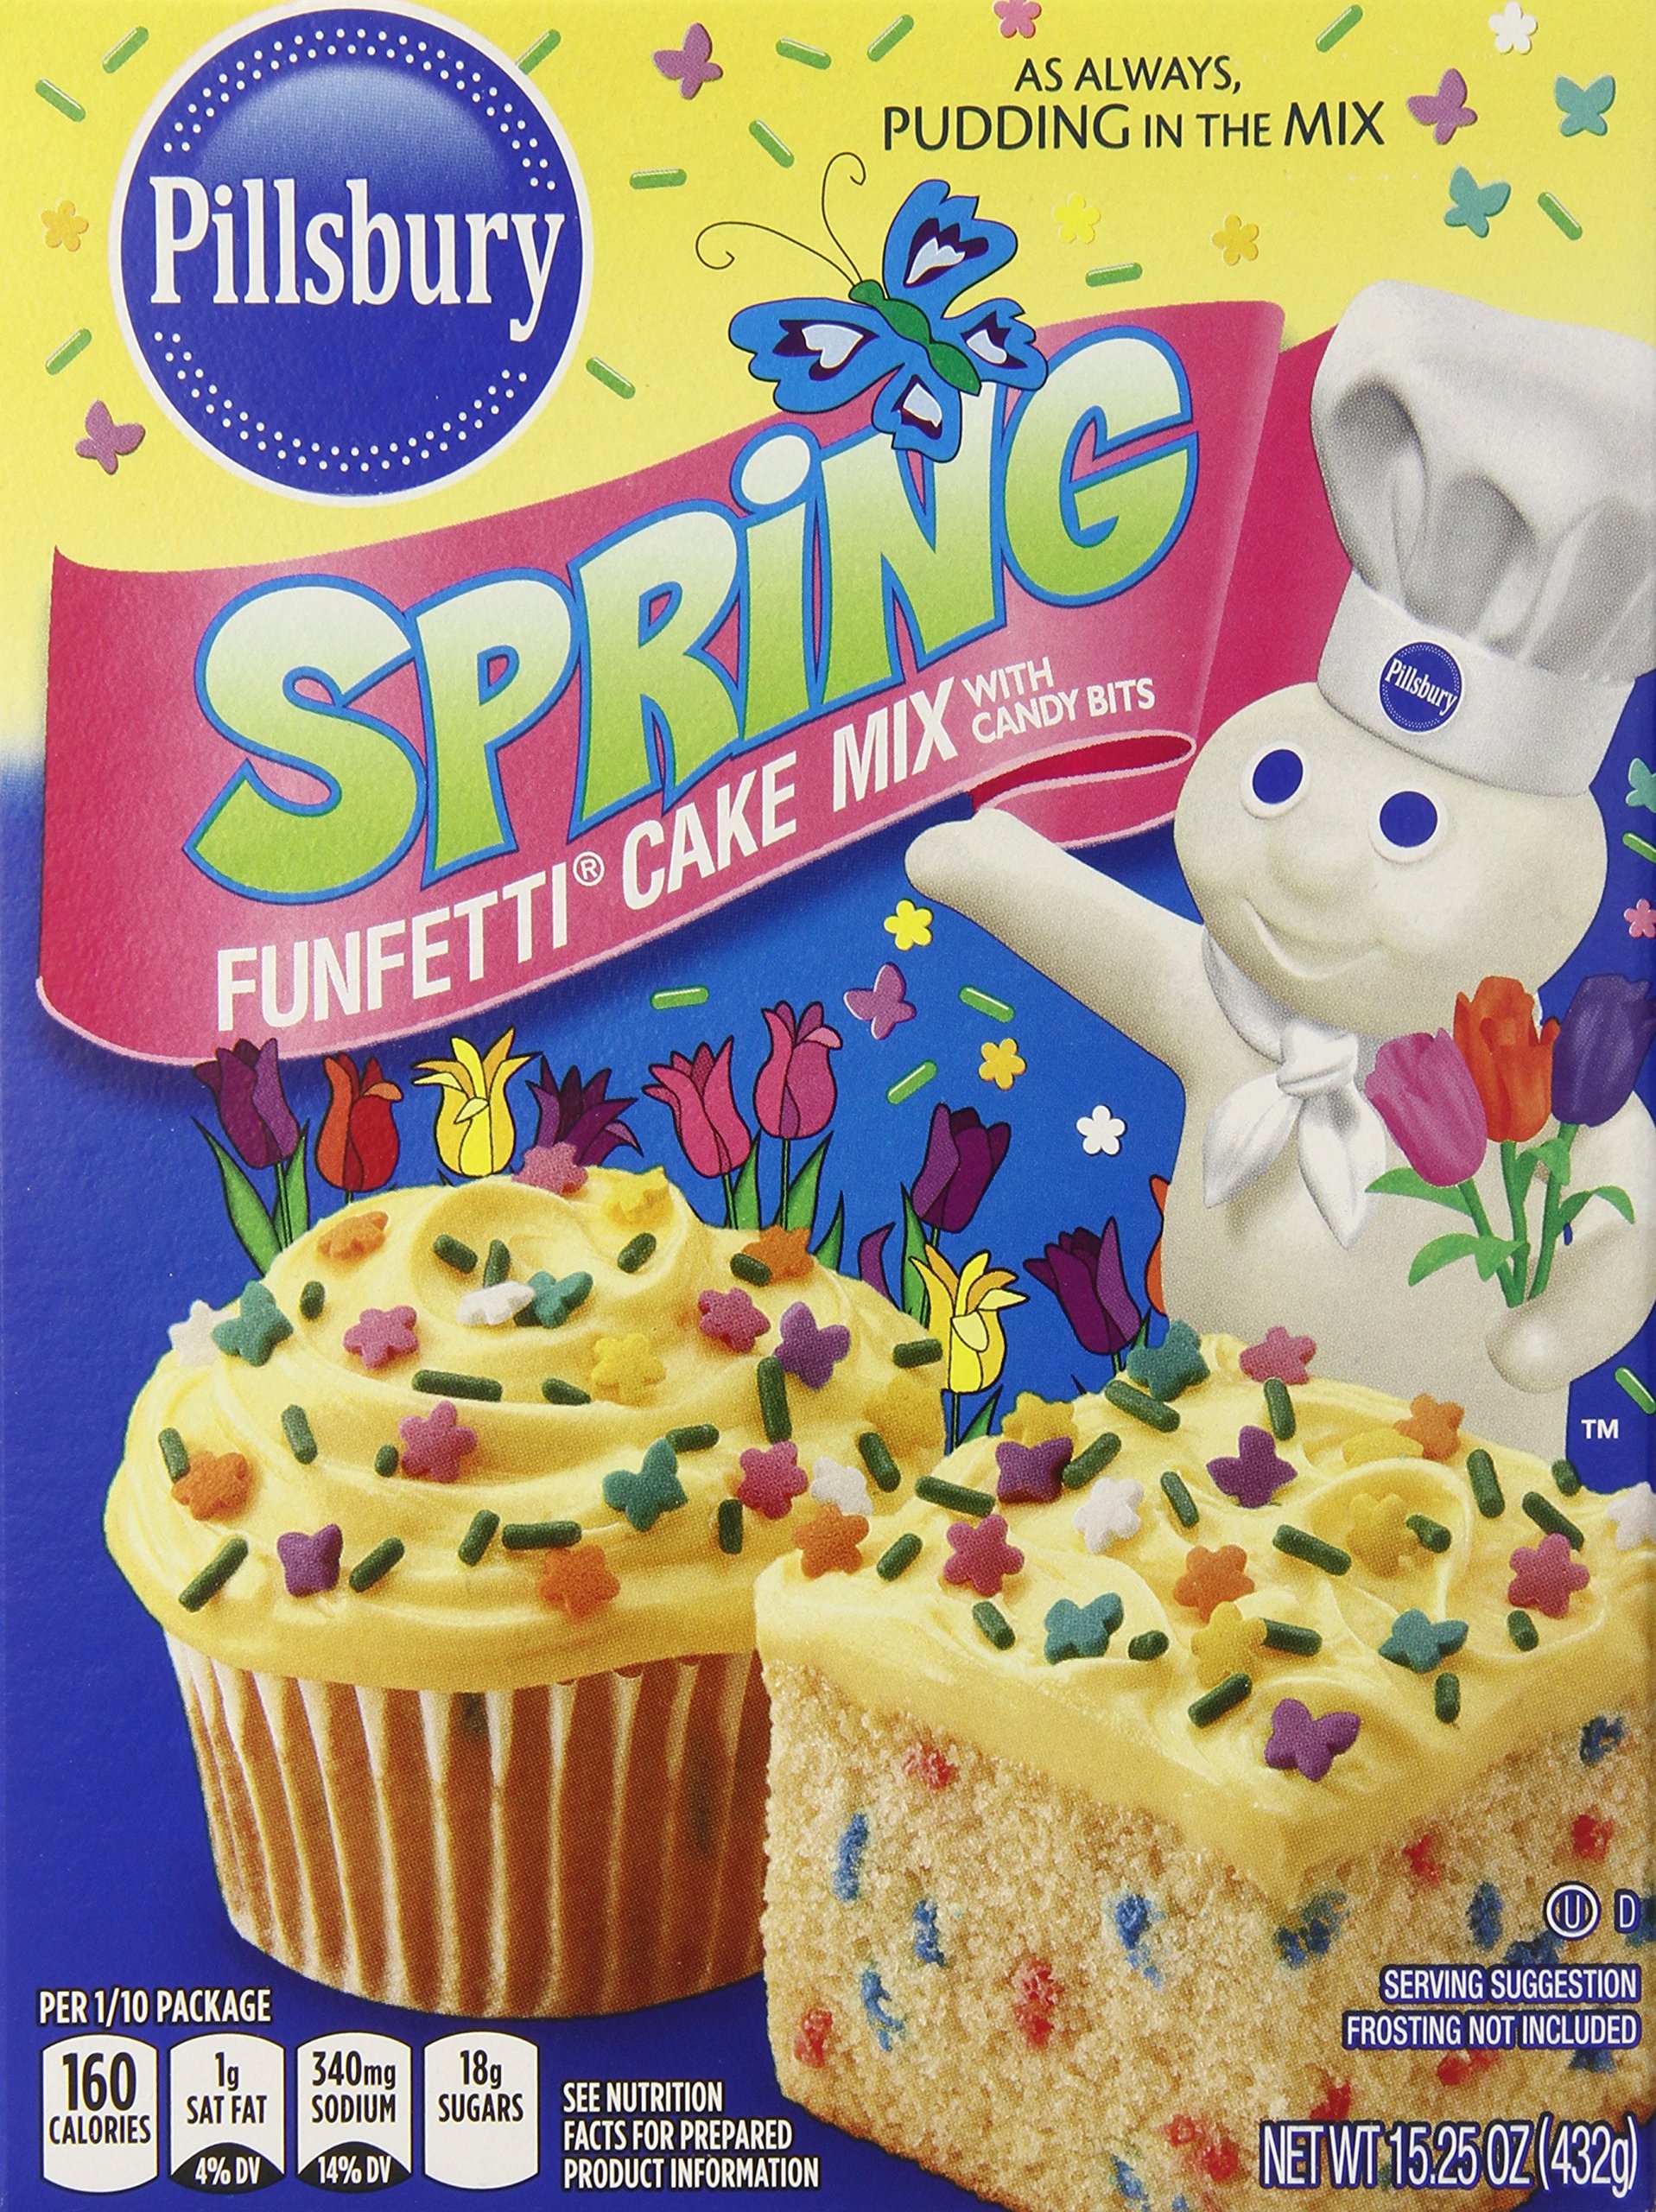
Item Name: Pillsbury Funfetti Spring Cake Mix, 15.25 Ounce
Bullet Point 1: As always, pudding in the mix
Bullet Point 2: Makes 24 cupcakes
Bullet Point 3: Kosher
Bullet Point 4: Great for special occasions
Value: 15.25
Unit: ounce

Price: 2.29